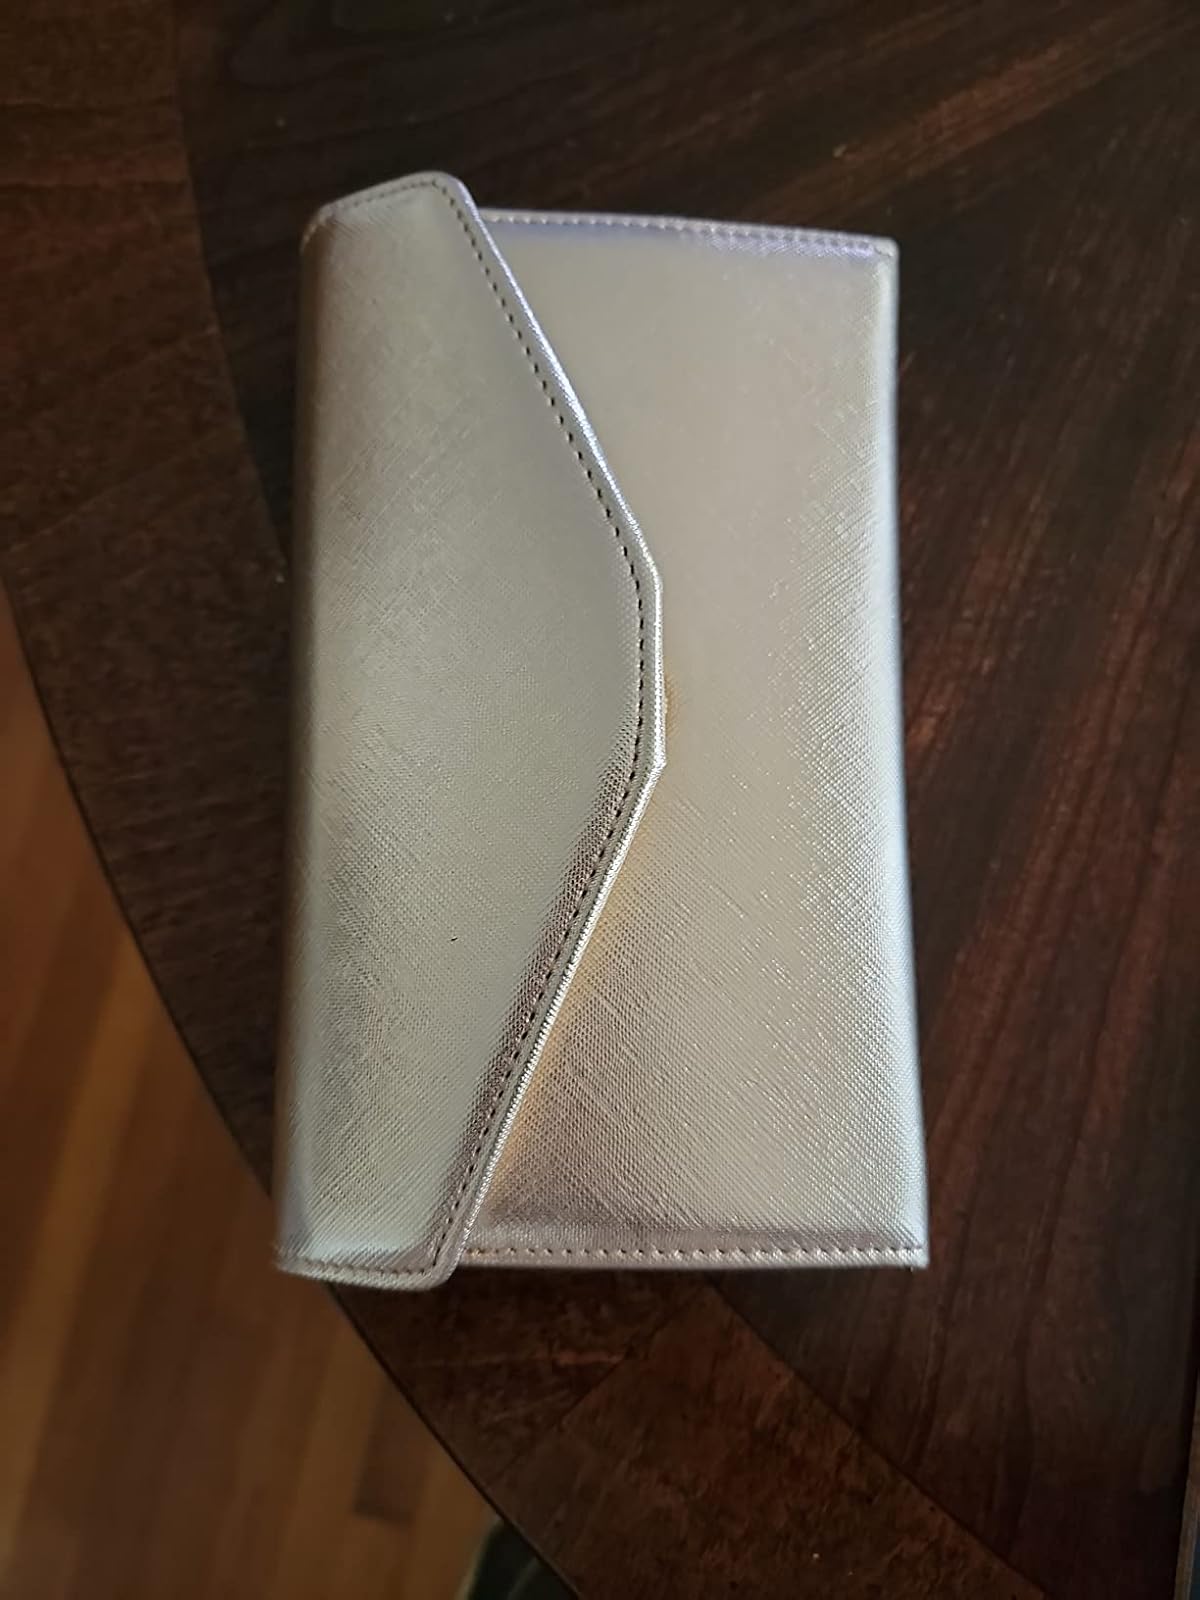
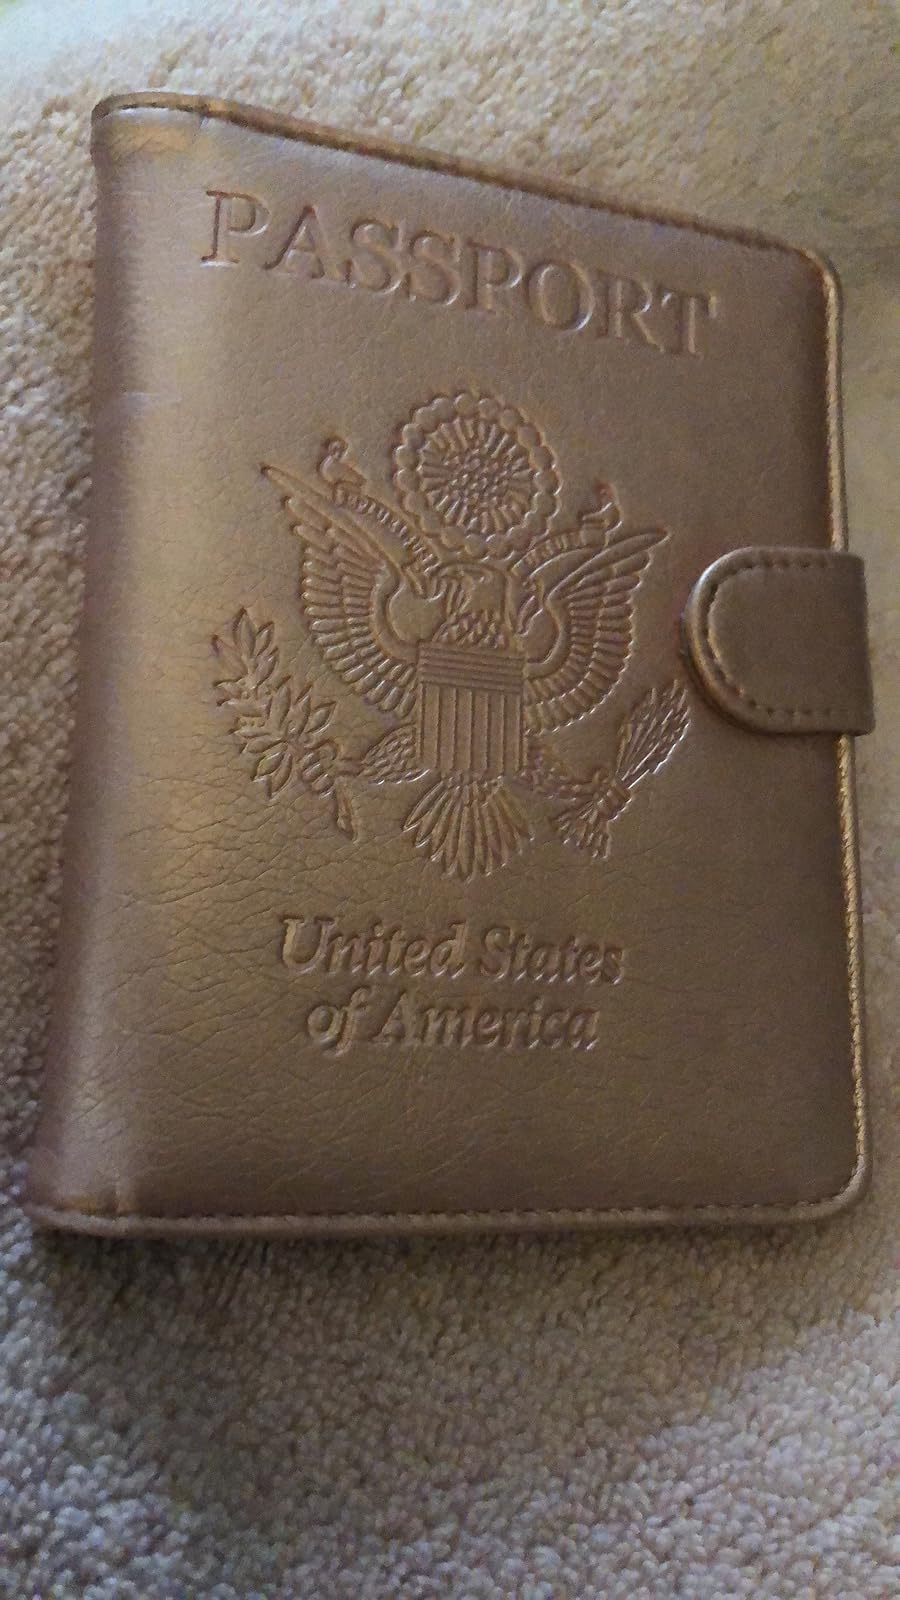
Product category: accessories_wallet
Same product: no